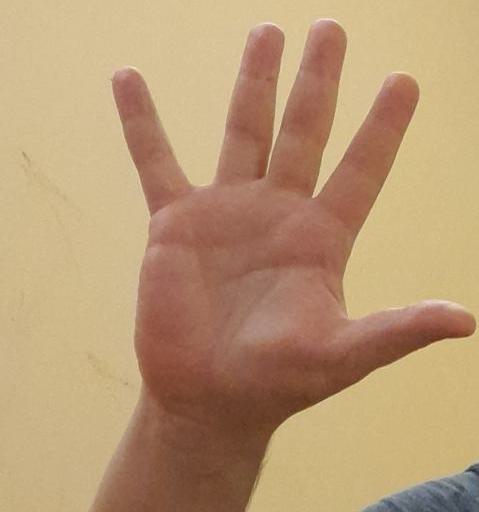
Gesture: palm